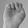
ASL letter: E